ČD Class 242

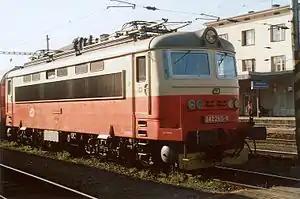
242.260 in Bratislava

The ČD Class 242 or ZSSK Class 242 (formerly known as ČSD Class S 499.02) is a Czechoslovak electric locomotive made by Škoda Works. It is a single-system AC traction electric locomotive, which is operated by České dráhy. It was made between 1975 and 1981. In terms of development, it is a reconstruction of Class 240 locomotives. It goes up to 75mph (120km). It was made to operate on regional routes with a rake of 4-5 coaches like the Břeclav to Tišnov route. There are 65 of these trains in the Czech Republic and Slovakia.